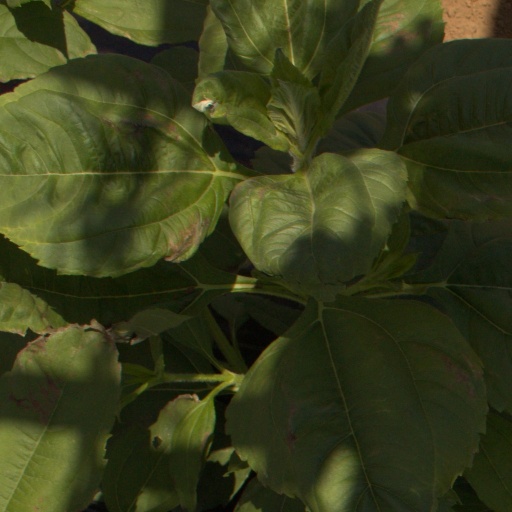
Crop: Jerusalem artichoke